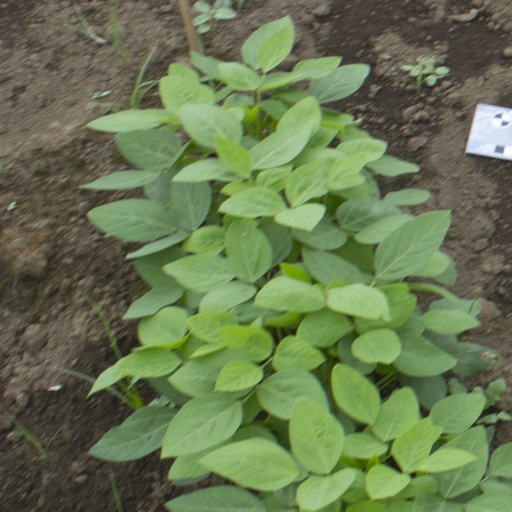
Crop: soybean